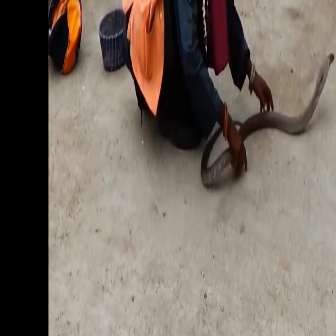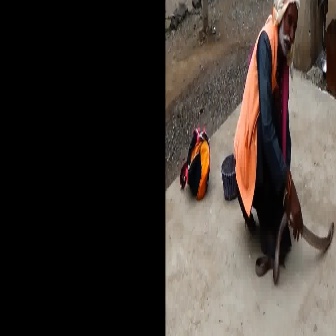
  Please identify the target specified by the bounding box [200,51,334,185] in the first image and locate it in the second image. Return the coordinates in [x_min,y_min,x_max,y_max] format.
Answer: [255,205,334,284]